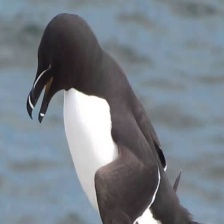
Species: RAZORBILL
Scientific name: ALCA TORDA